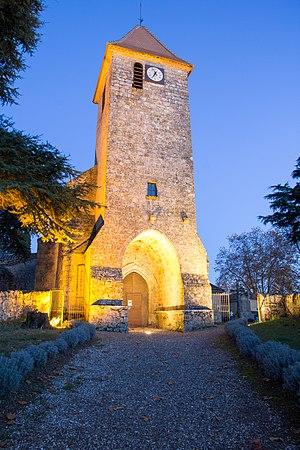
Vue nocturne de l'église Saint Martin du village du Mas d'Auvignon.
Mas-d'Auvignon est une commune française située dans le département du Gers en région Occitanie.
La liste des églises du Gers recense de manière exhaustive les églises situées dans le département français du Gers.